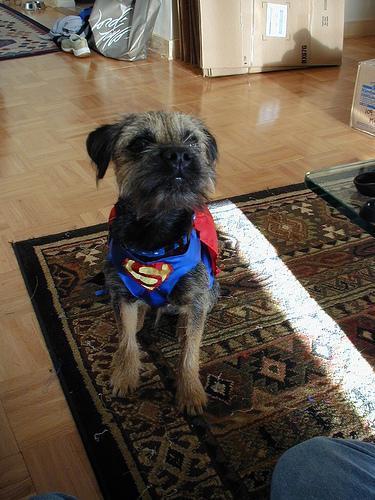
Border_terrier